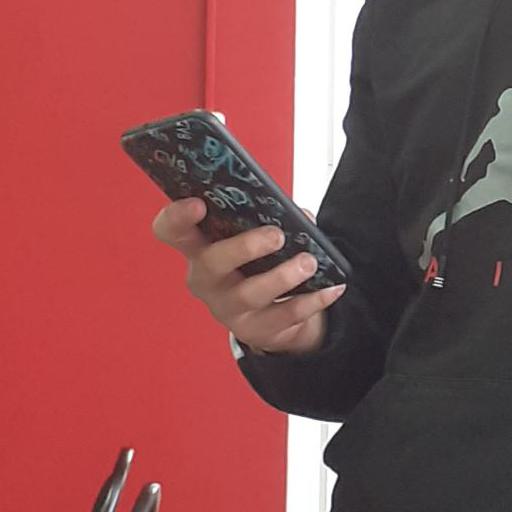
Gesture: no_gesture